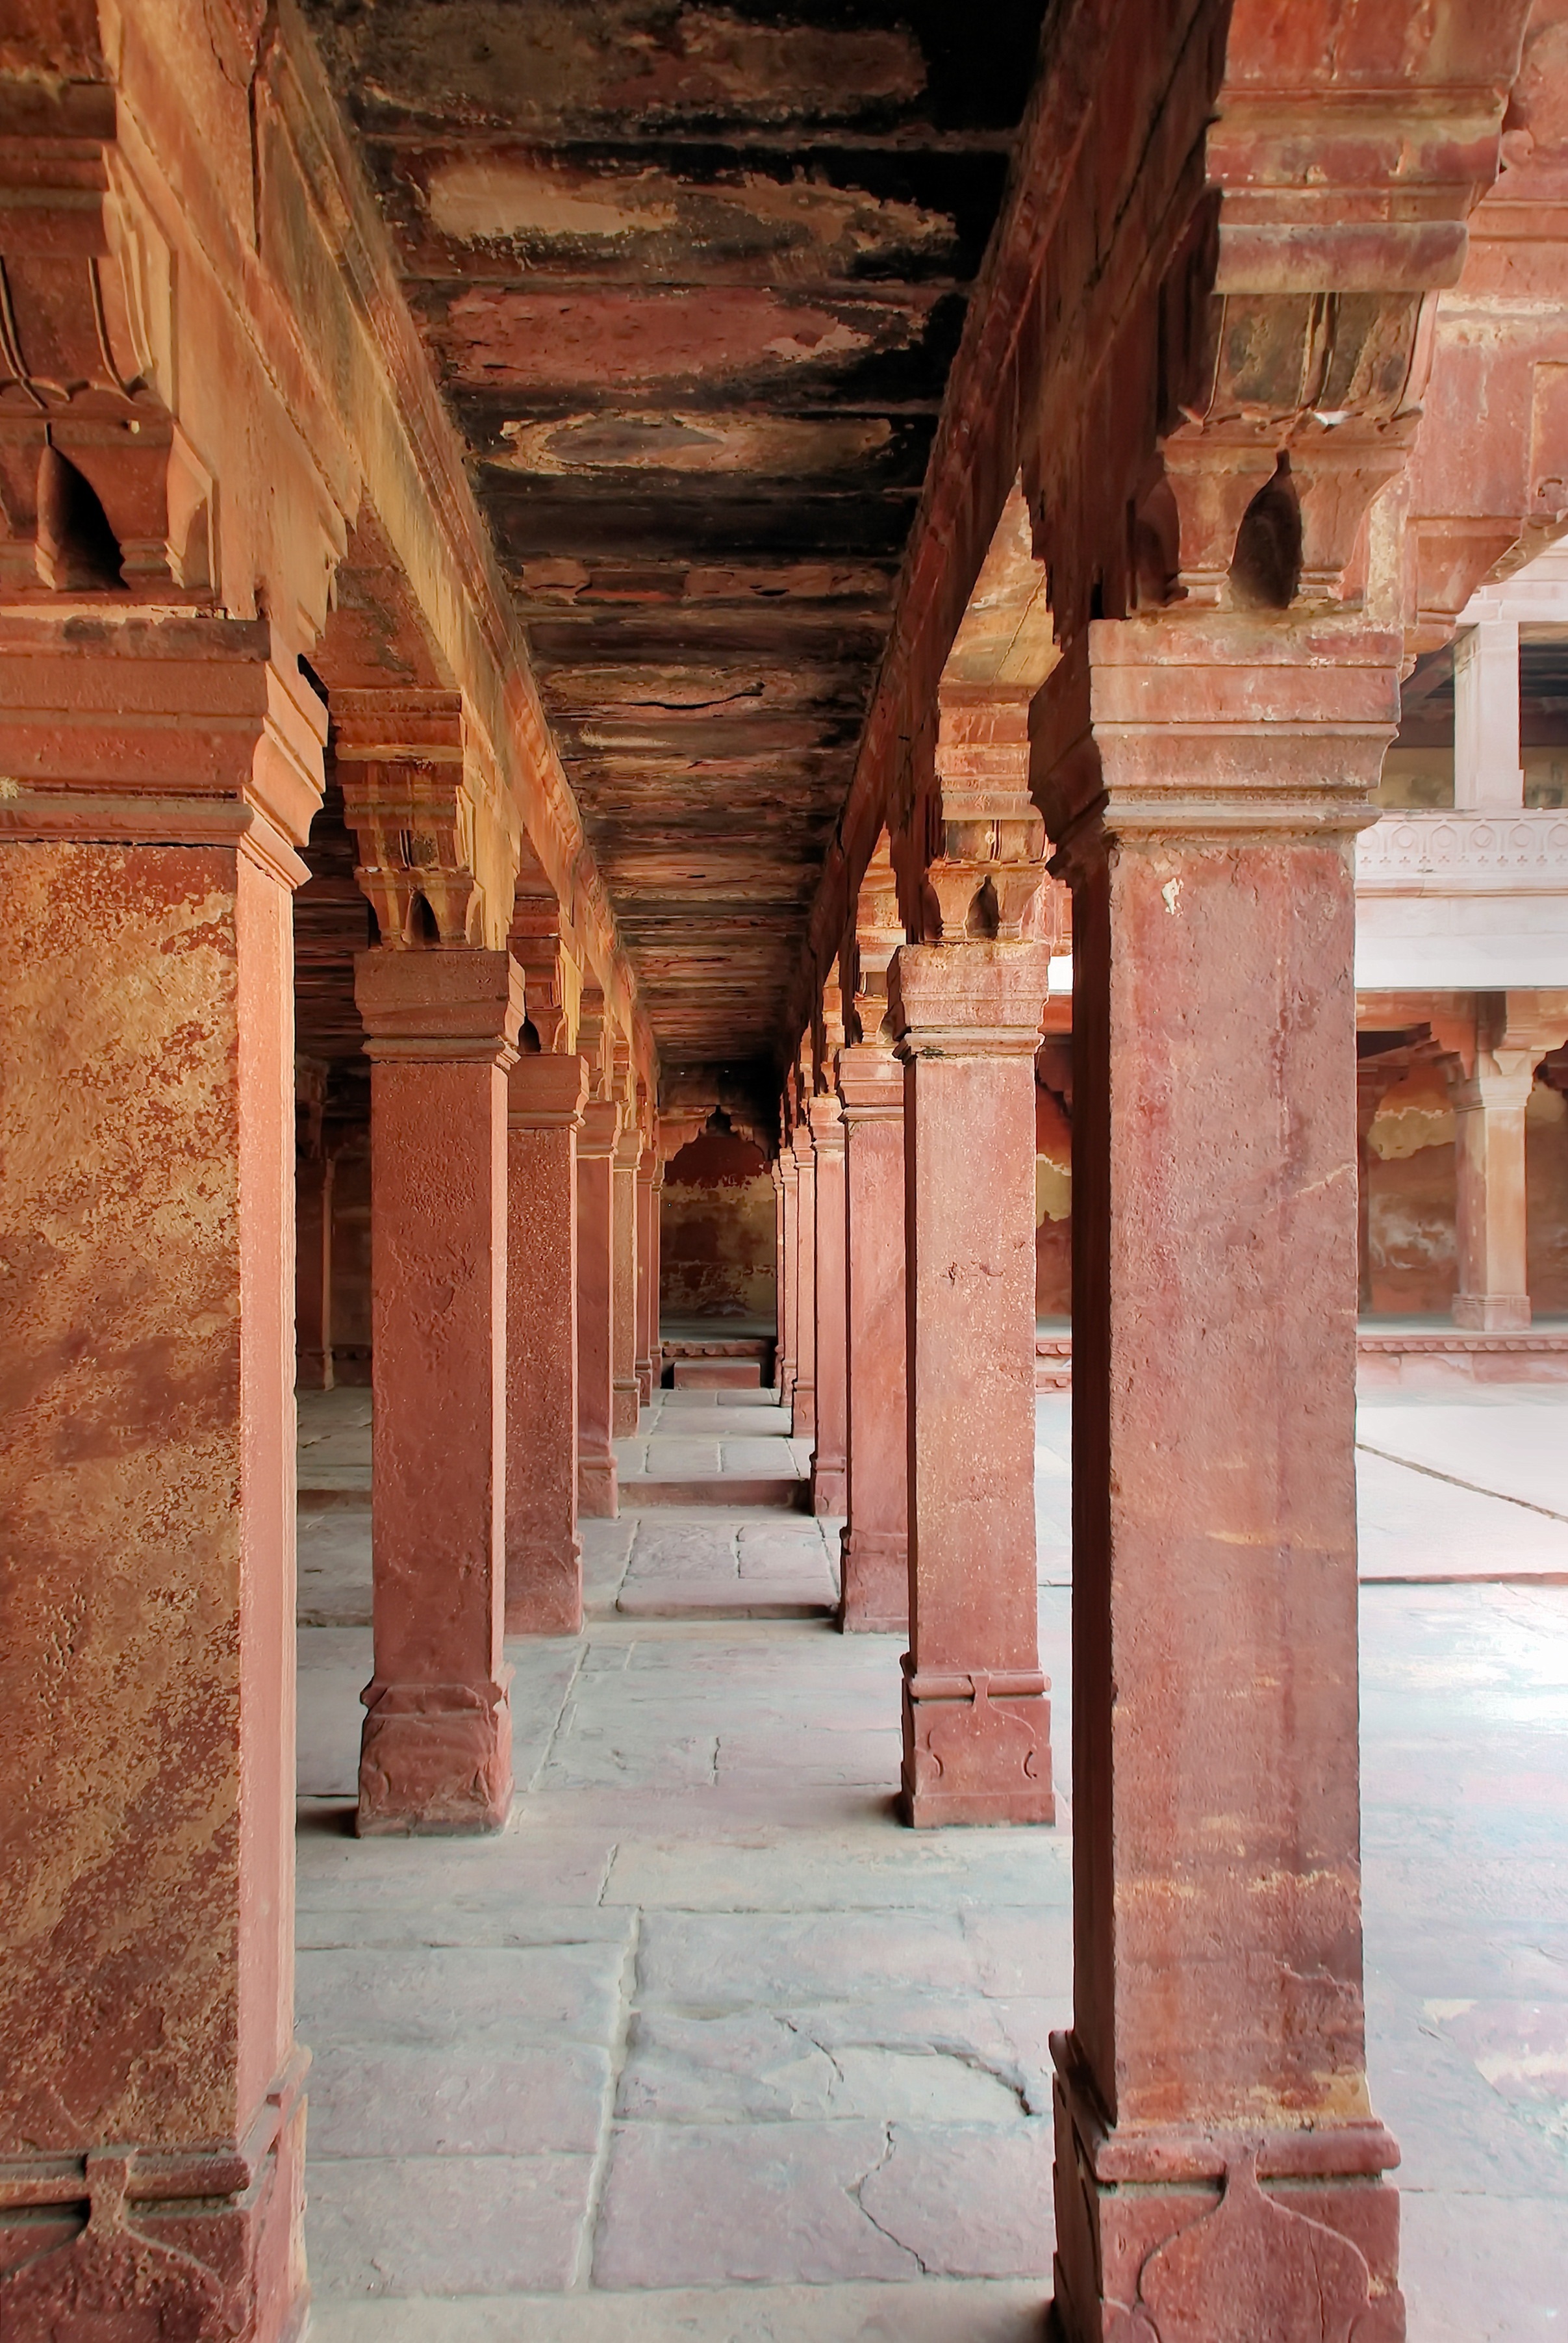
architecture, structure, wood, building, palace, wall, monument, arch, column, brick, temple, ruins, columns, gallery, history, heritage, india, khan, mughal, fathepur sikri, pink sandstone, enfilade, ancient history